Arve Henriksen

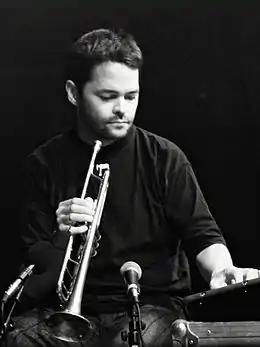
Arve Henriksen at Moers Festival in Germany, June 2006

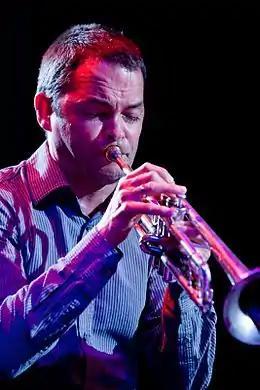
Arve Henriksen, mœrs festival 2010.

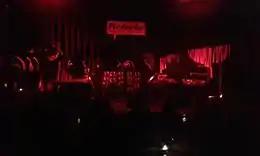
Arve Henriksen and Terje Isungset performing glass music at Victoria 2015.

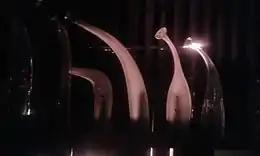
Arve Henriksen - Glass music.

Henriksen was born in Stranda Municipality and educated on the Jazz program at Trondheim Musikkonservatorium; he later studied music pedagogy, while he played in Bodega Band (1987–88), Luft (1987–89), Veslefrekk from 1989, Close Enough 1990–92, Nutrio from 1990, and recorded with Bjørn Alterhaug and Tre Små Kinesere (1990). After graduating in 1991, he joined the Trio Midt-Norge and Piggy Bop.